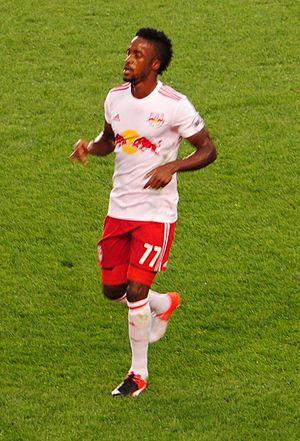
Junior Flemmings, né le 16 janvier 1996 à Kingston, est un footballeur international jamaïcain qui joue au poste d'attaquant avec le Rising FC de Phoenix en USL Championship.